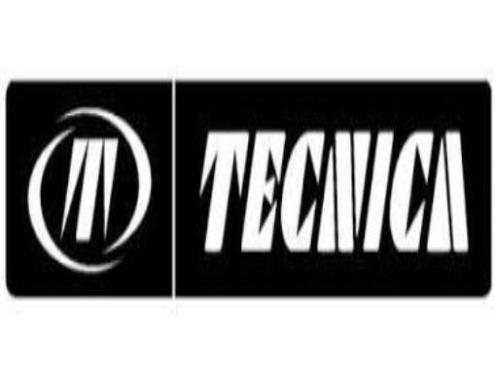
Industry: Sports